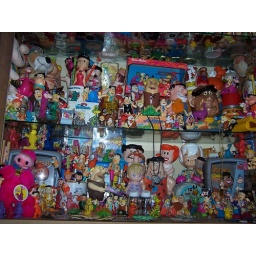
i just added my new bedrock city water buffleo mug 1974 in the cabinate awesome